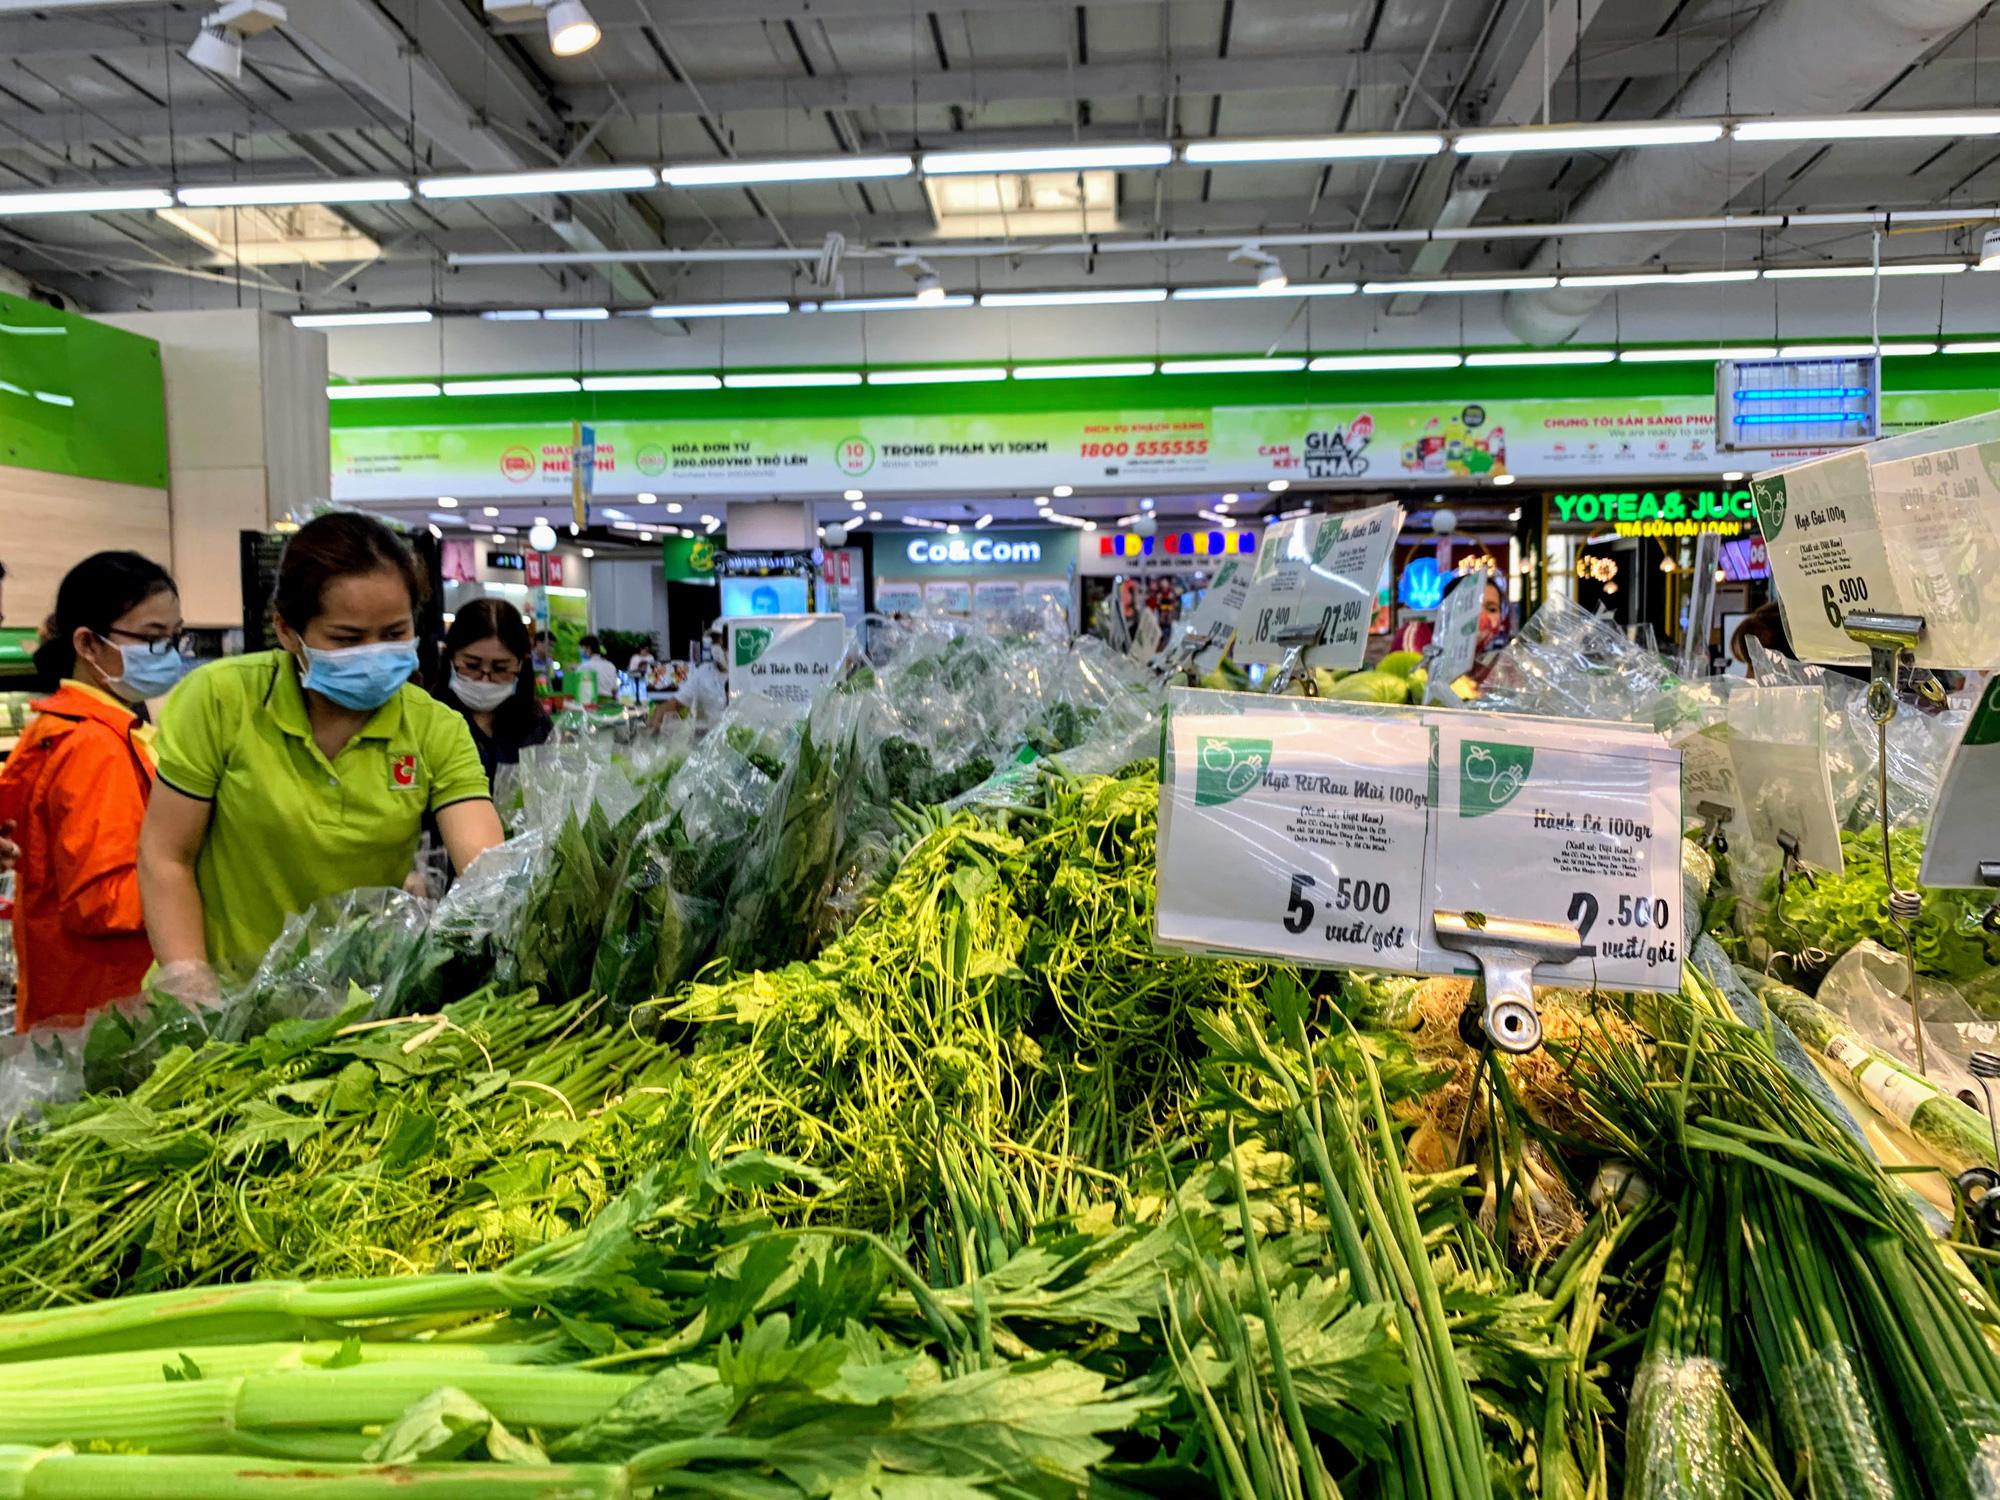
ở trên quầy hàng có sự xuất hiện của nhiều mặt hàng rau